Howie Kane

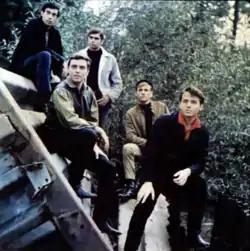
Kane (second from right) with Jay and the Americans in 1966

Born Howard G. Kirschenbaum in 1941, he joined Jay and the Americans in 1960. In 1961, they signed to United Artists, and Kirschenbaum began releasing records under the name Howie Kane. With Jay Traynor (1943–2014) as their frontman, they first hit the Billboard charts in 1962 with the tune "She Cried", which reached #5 (later covered by The Shangri-Las, Aerosmith, and others). As the group were starting to gain success around the United States, Kane was still attending college. Traynor left in 1962, and Jay Black (1938–2021) came in as the new lead singer. During the 1960s, Jay and the Americans had hit-after-hit including; "Come a Little Bit Closer" in 1964, which hit #3, and "Cara Mia" in 1965, which hit #4.